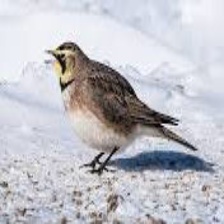
Species: HORNED LARK
Scientific name: EREMOPHILA ALPESTRIS